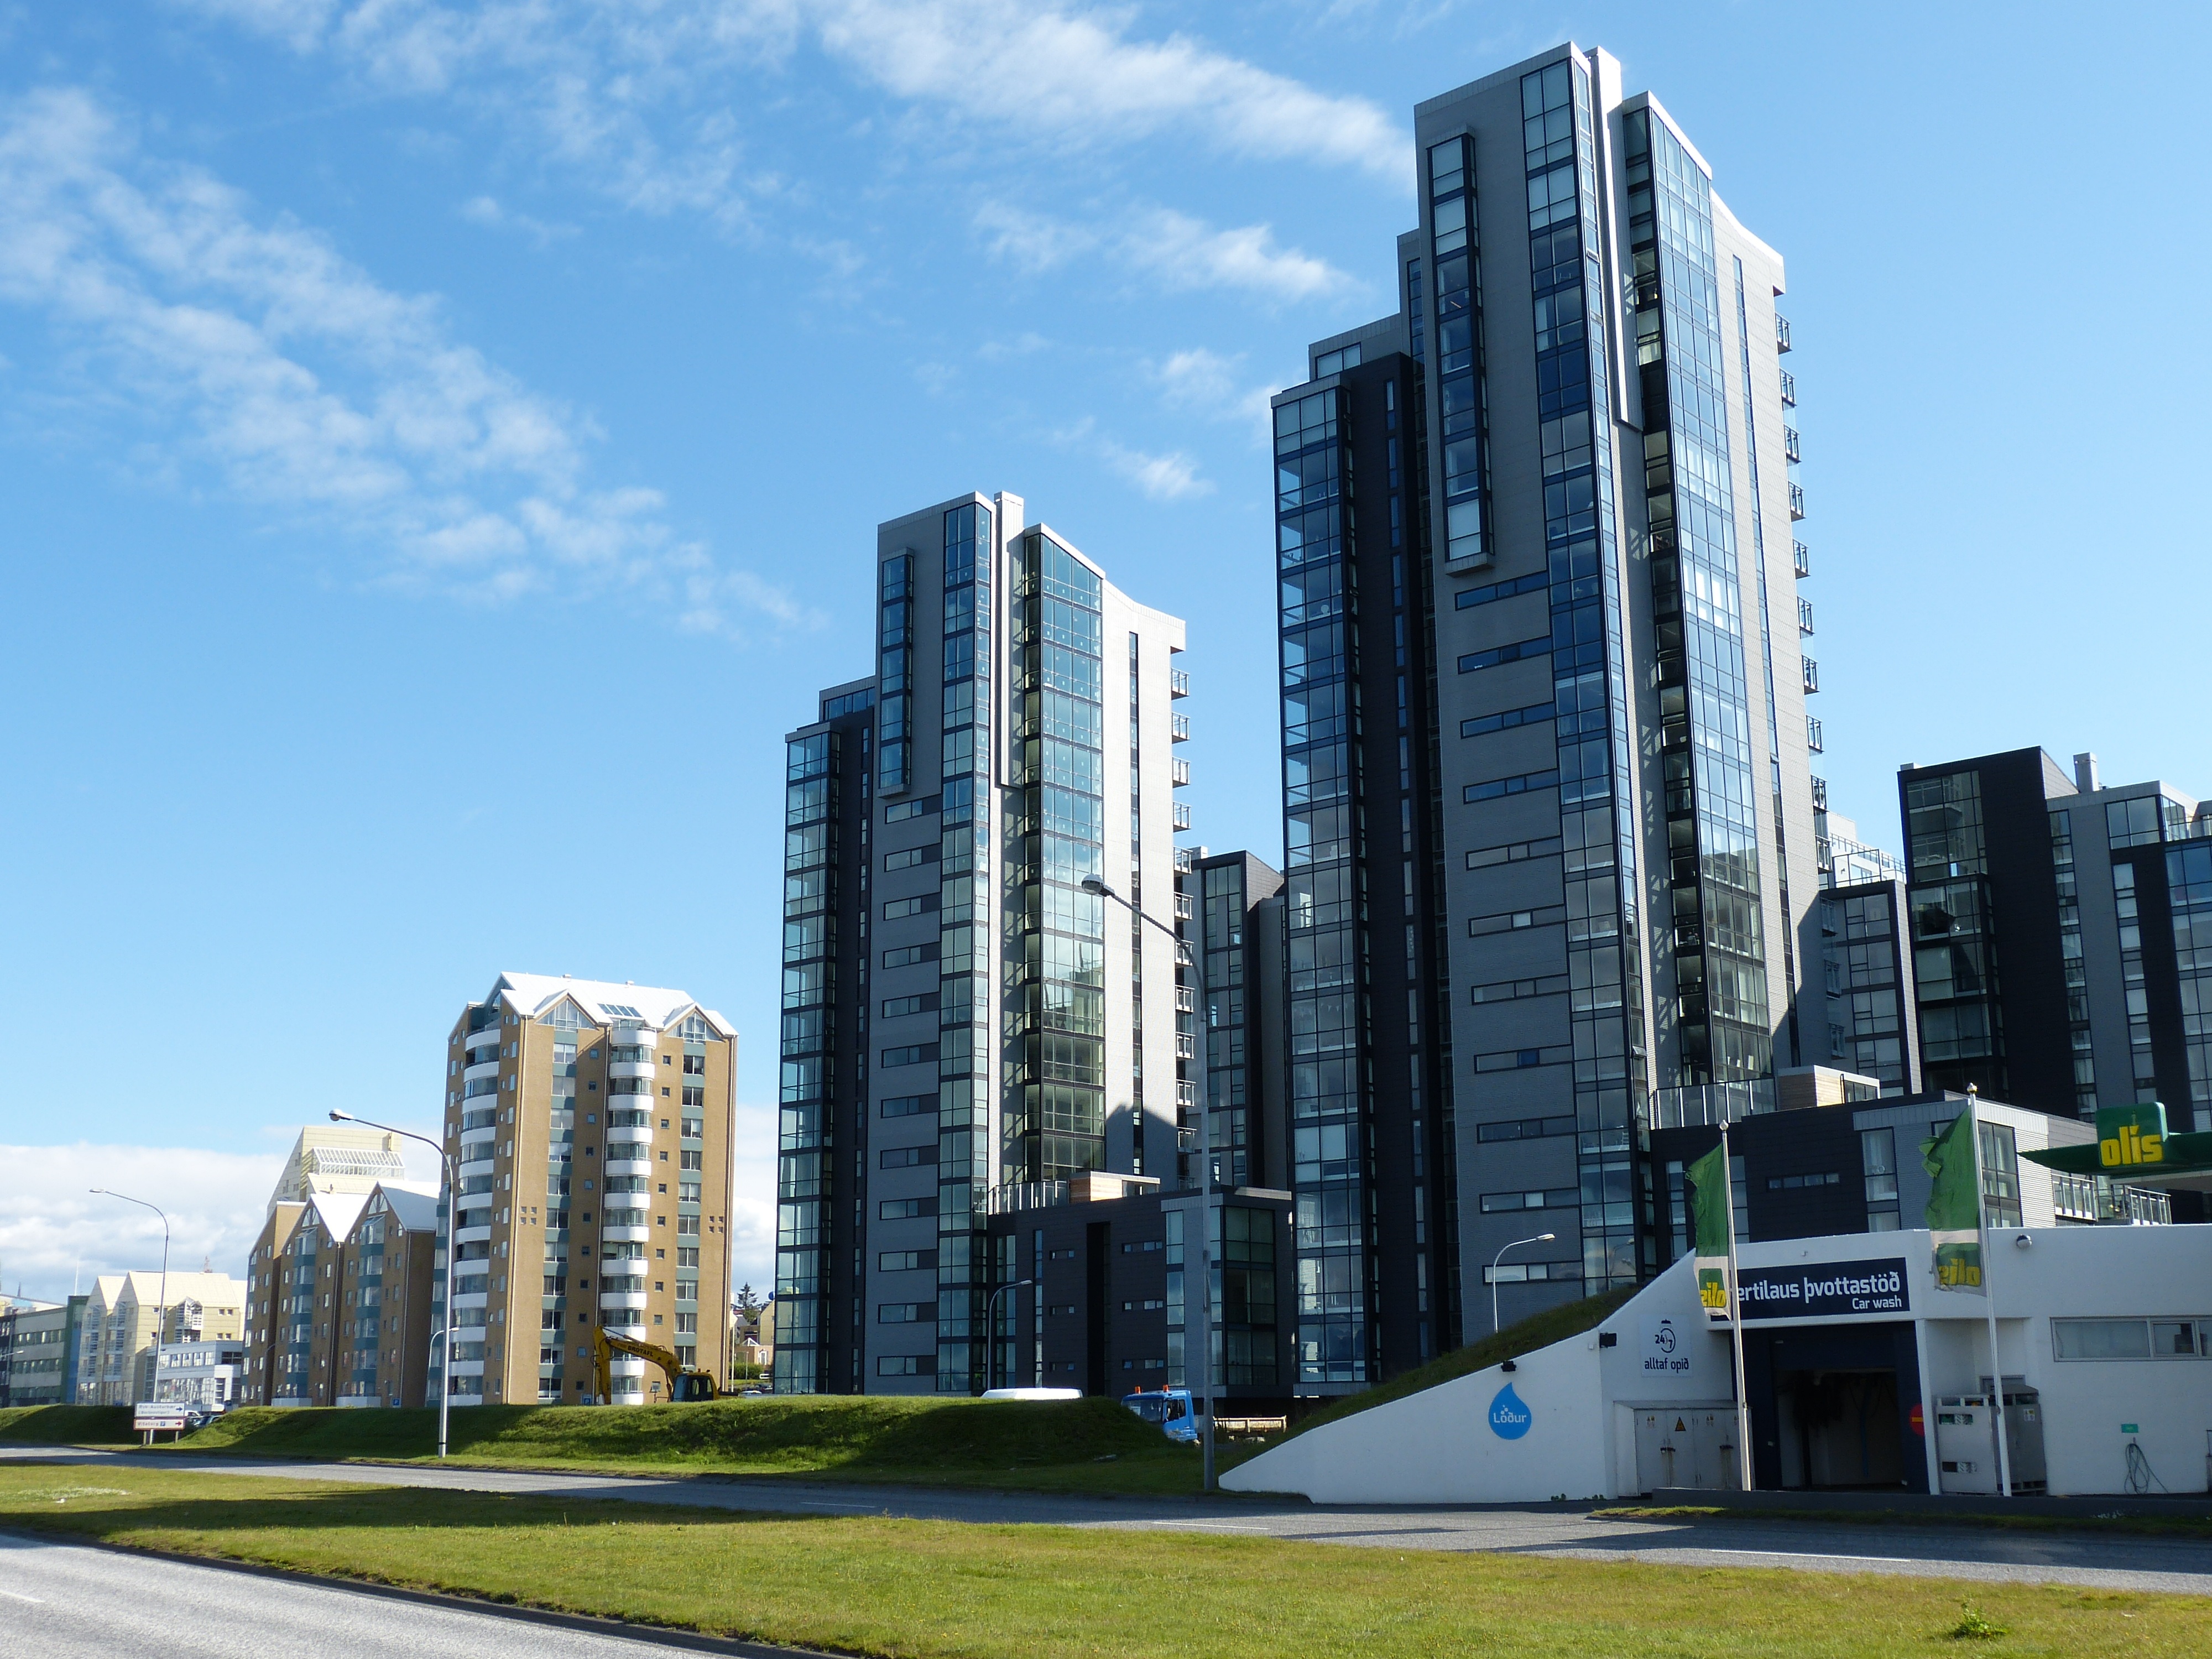
architecture, skyline, building, city, skyscraper, cityscape, panorama, downtown, tower, facade, property, iceland, apartment, modern, tower block, capital, promenade, commercial building, headquarters, reykjavik, metropolis, condominium, neighbourhood, real estate, urban area, residential area, human settlement, metropolitan area, mixed use